Roman Catholic Diocese of Getafe

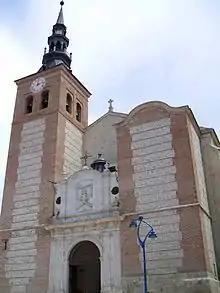
Getafe Cathedral

It was established on 23 July 1991, from the Roman Catholic Archdiocese of Madrid.